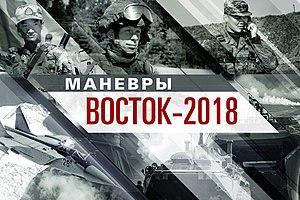
Vostok 2018 est un exercice militaire russe de grande envergure qui se déroule du 11 au 17 septembre 2018 dans toute la Sibérie et dans l'Extrême-Orient russe. L'exercice implique des unités de l'armée de terre, de l'armée de l'air et de la marine. La Chine, la Mongolie et la Turquie, membre de l’OTAN, ont également été conviés.